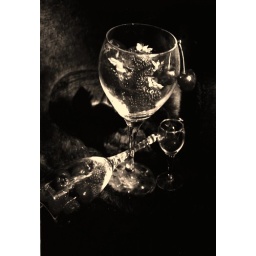
strawberrys in glass in black &amp;amp; white